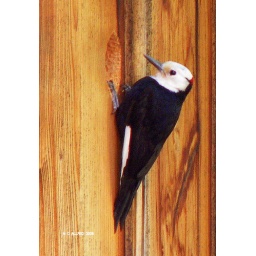
white-headed woodpecker decides to make a home in the side of the garage!